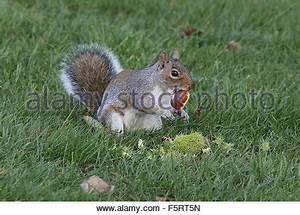
Label: squirrel